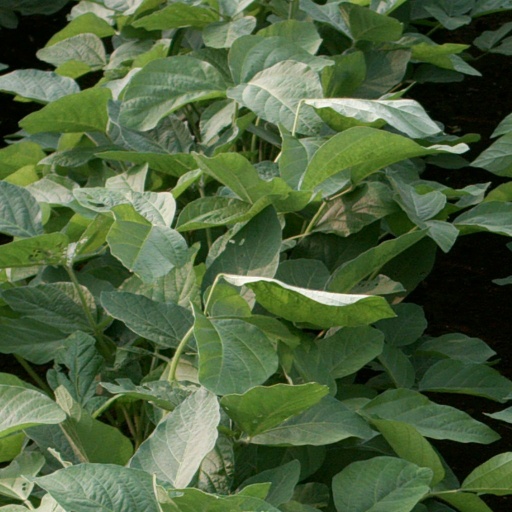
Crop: soybean